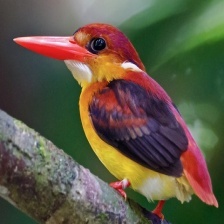
Species: RUFOUS KINGFISHER
Scientific name: CHLOROCERYLE INDA